Helen Ruth Henderson

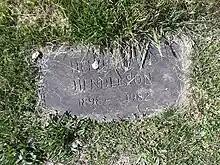
Henderson's grave in Westview Cemetery

Helen Ruth Henderson (November 9, 1898 – February 20, 1982) was a Virginia schoolteacher and politician. The daughter of Helen Timmons Henderson, she was elected to her mother's old seat in the Virginia House of Delegates, entering in 1928 and serving one term. This made the two the first mother-daughter pair to serve in the Virginia General Assembly and, indeed, in any state legislature; they were followed soon after by Nellie Nugent Somerville and Lucy Somerville Howorth of Mississippi.